Flora of Montserrat

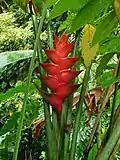
Heliconia caribaea (Heliconiaceae)

The flora of Montserrat consists of almost 1200 vascular plant species and a currently unknown number of bryophytes. The flora is consistent with neighboring islands of the Lesser Antilles. There are three endemic species described, one of which is presumed extinct in the aftermath of the volcanic eruption beginning in 1995.